Hanke–Henry Permanent Calendar

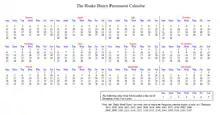
Hanke–Henry Permanent Calendar pre-2016 version with weeks still starting Sunday, but Xtra already at the end of the year

In 2004, Richard Conn Henry, a professor of astronomy at Johns Hopkins University, proposed the adoption of a calendar known as Common-Civil-Calendar-and-Time (CCC&T), which he described as a modification to a proposal by Robert McClenon. Henry's original version had essentially the same structure given above, but inserted its leap week named "Newton" between June and July in the middle of the year.